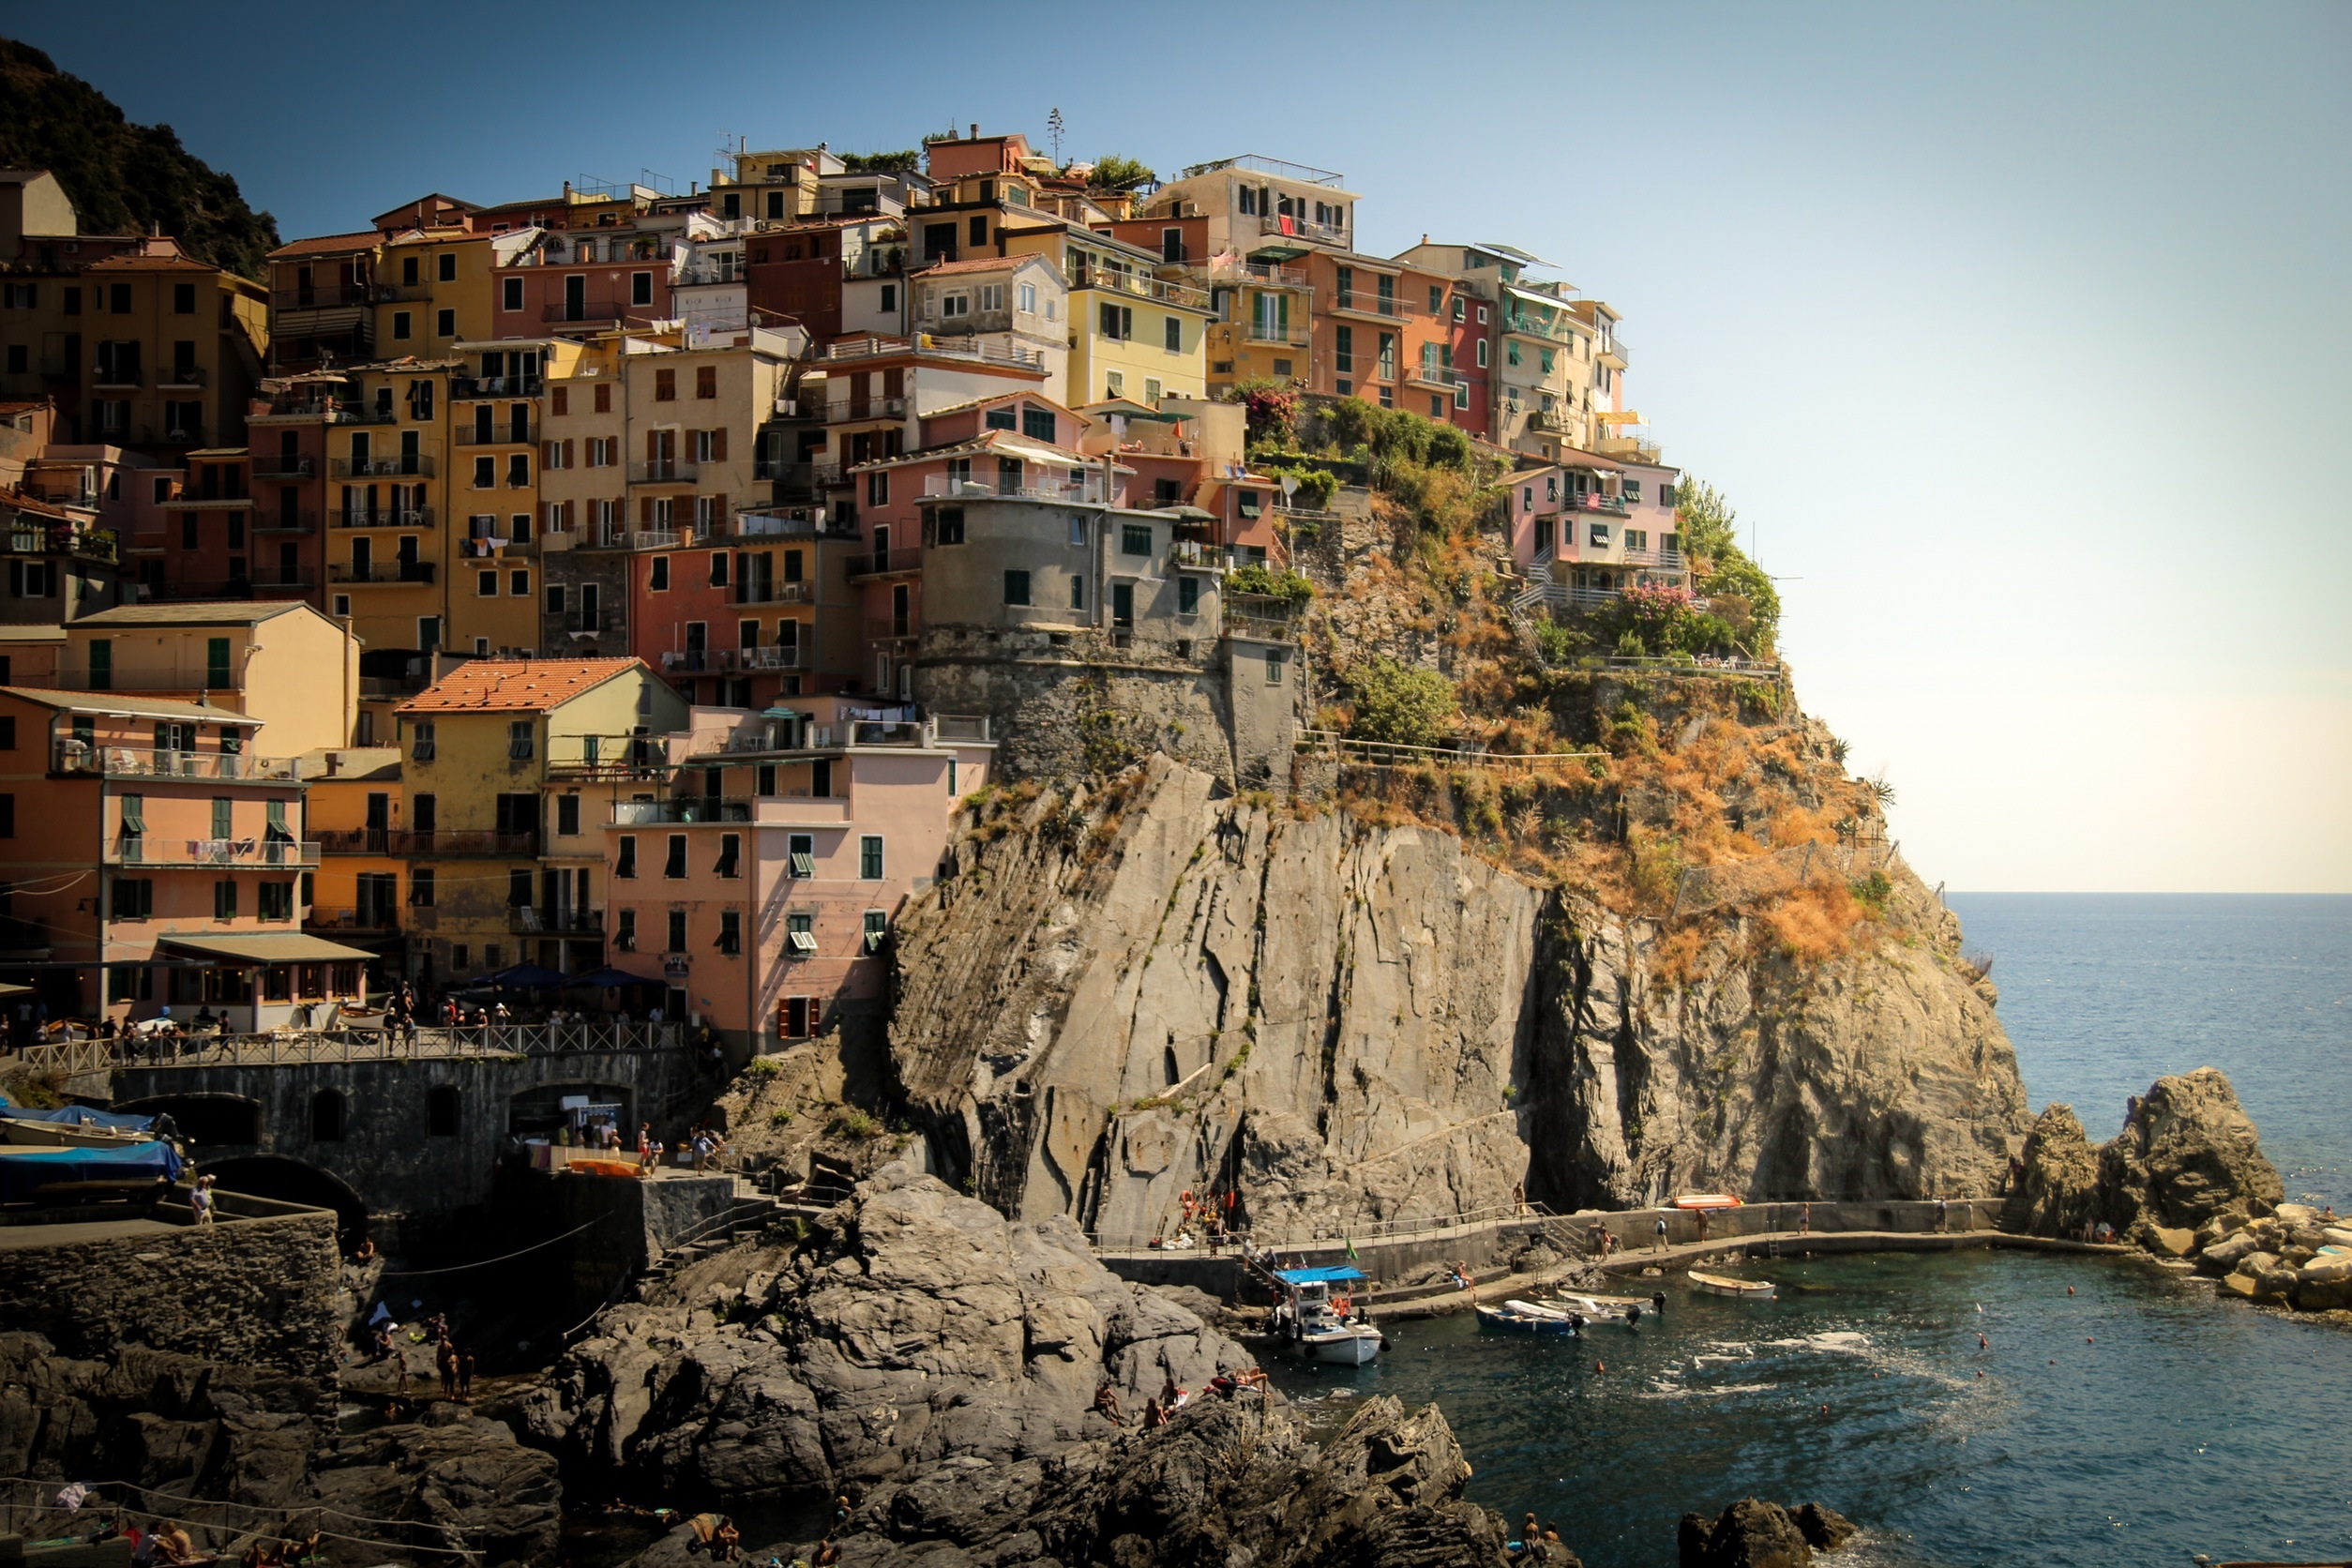
beach, sea, coast, rock, ocean, architecture, town, cityscape, cliff, bay, landmark, italy, terrain, rocks, docks, hills, mountains, apartments, cliffs, houses, boats, cinque terre, aerial photography, geographical feature, human settlement